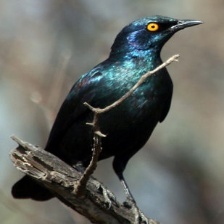
Species: CAPE GLOSSY STARLING
Scientific name: LAMPROTORNIS NITENS